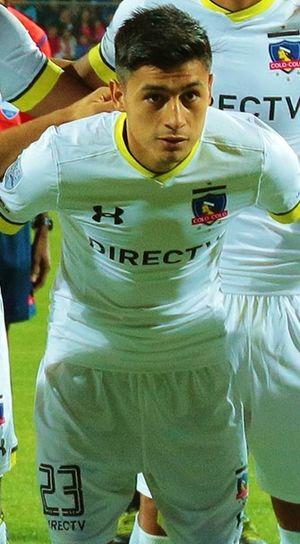
Claudio Baeza, également surnommé Serrucho, né le 23 décembre 1993 à Los Ángeles, est un footballeur chilien qui évolue au poste de milieu de terrain en faveur du club de Colo Colo.